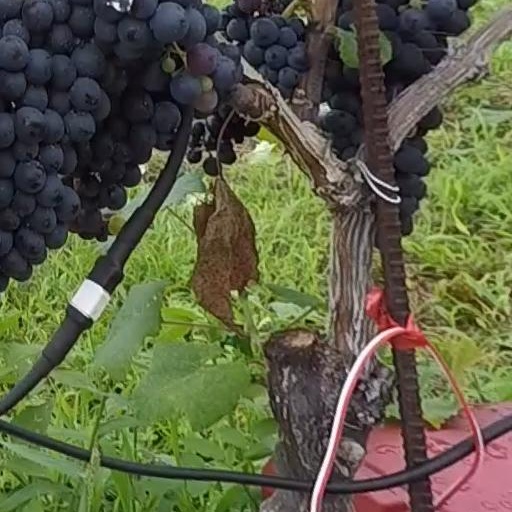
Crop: grape